FC Rukh Lviv

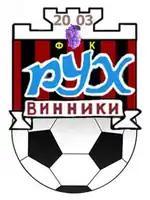
Club logo used since the summer of 2016 till the summer of 2017

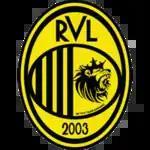
Club logo used in 2017 – 2019

FC Ruh Lviv is a Ukrainian professional football club based in Lviv. The club competes in the Ukrainian Premier League following the promotion as runners-up of 2019–20 Ukrainian First League.